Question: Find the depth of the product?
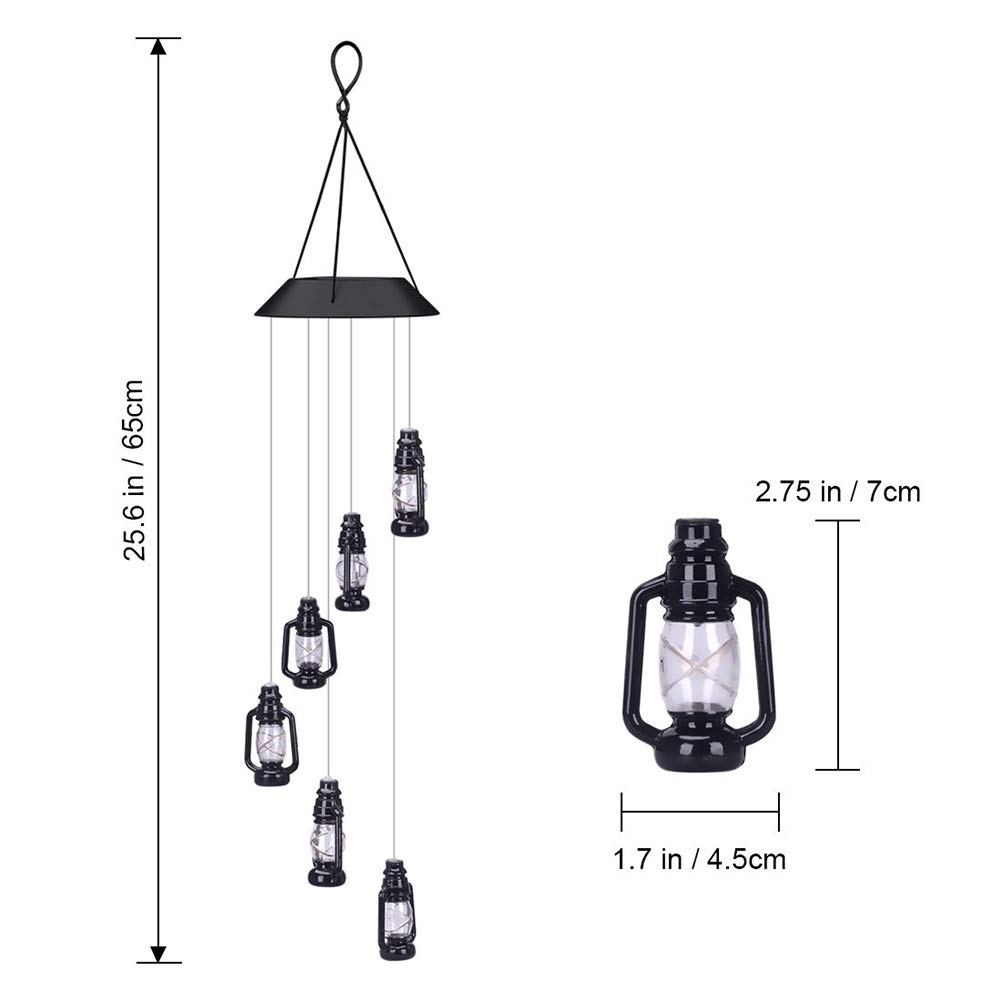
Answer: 4.5 centimetre